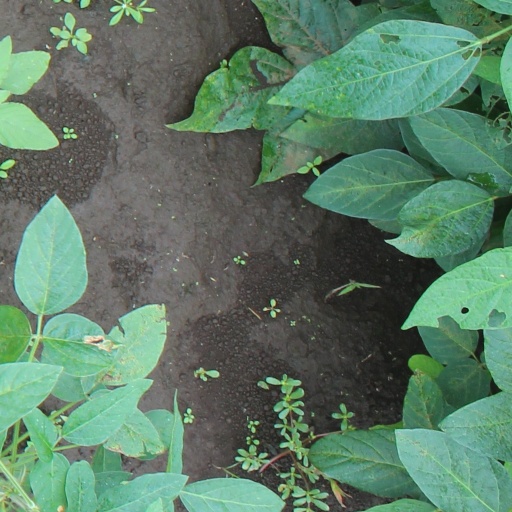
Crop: soybean